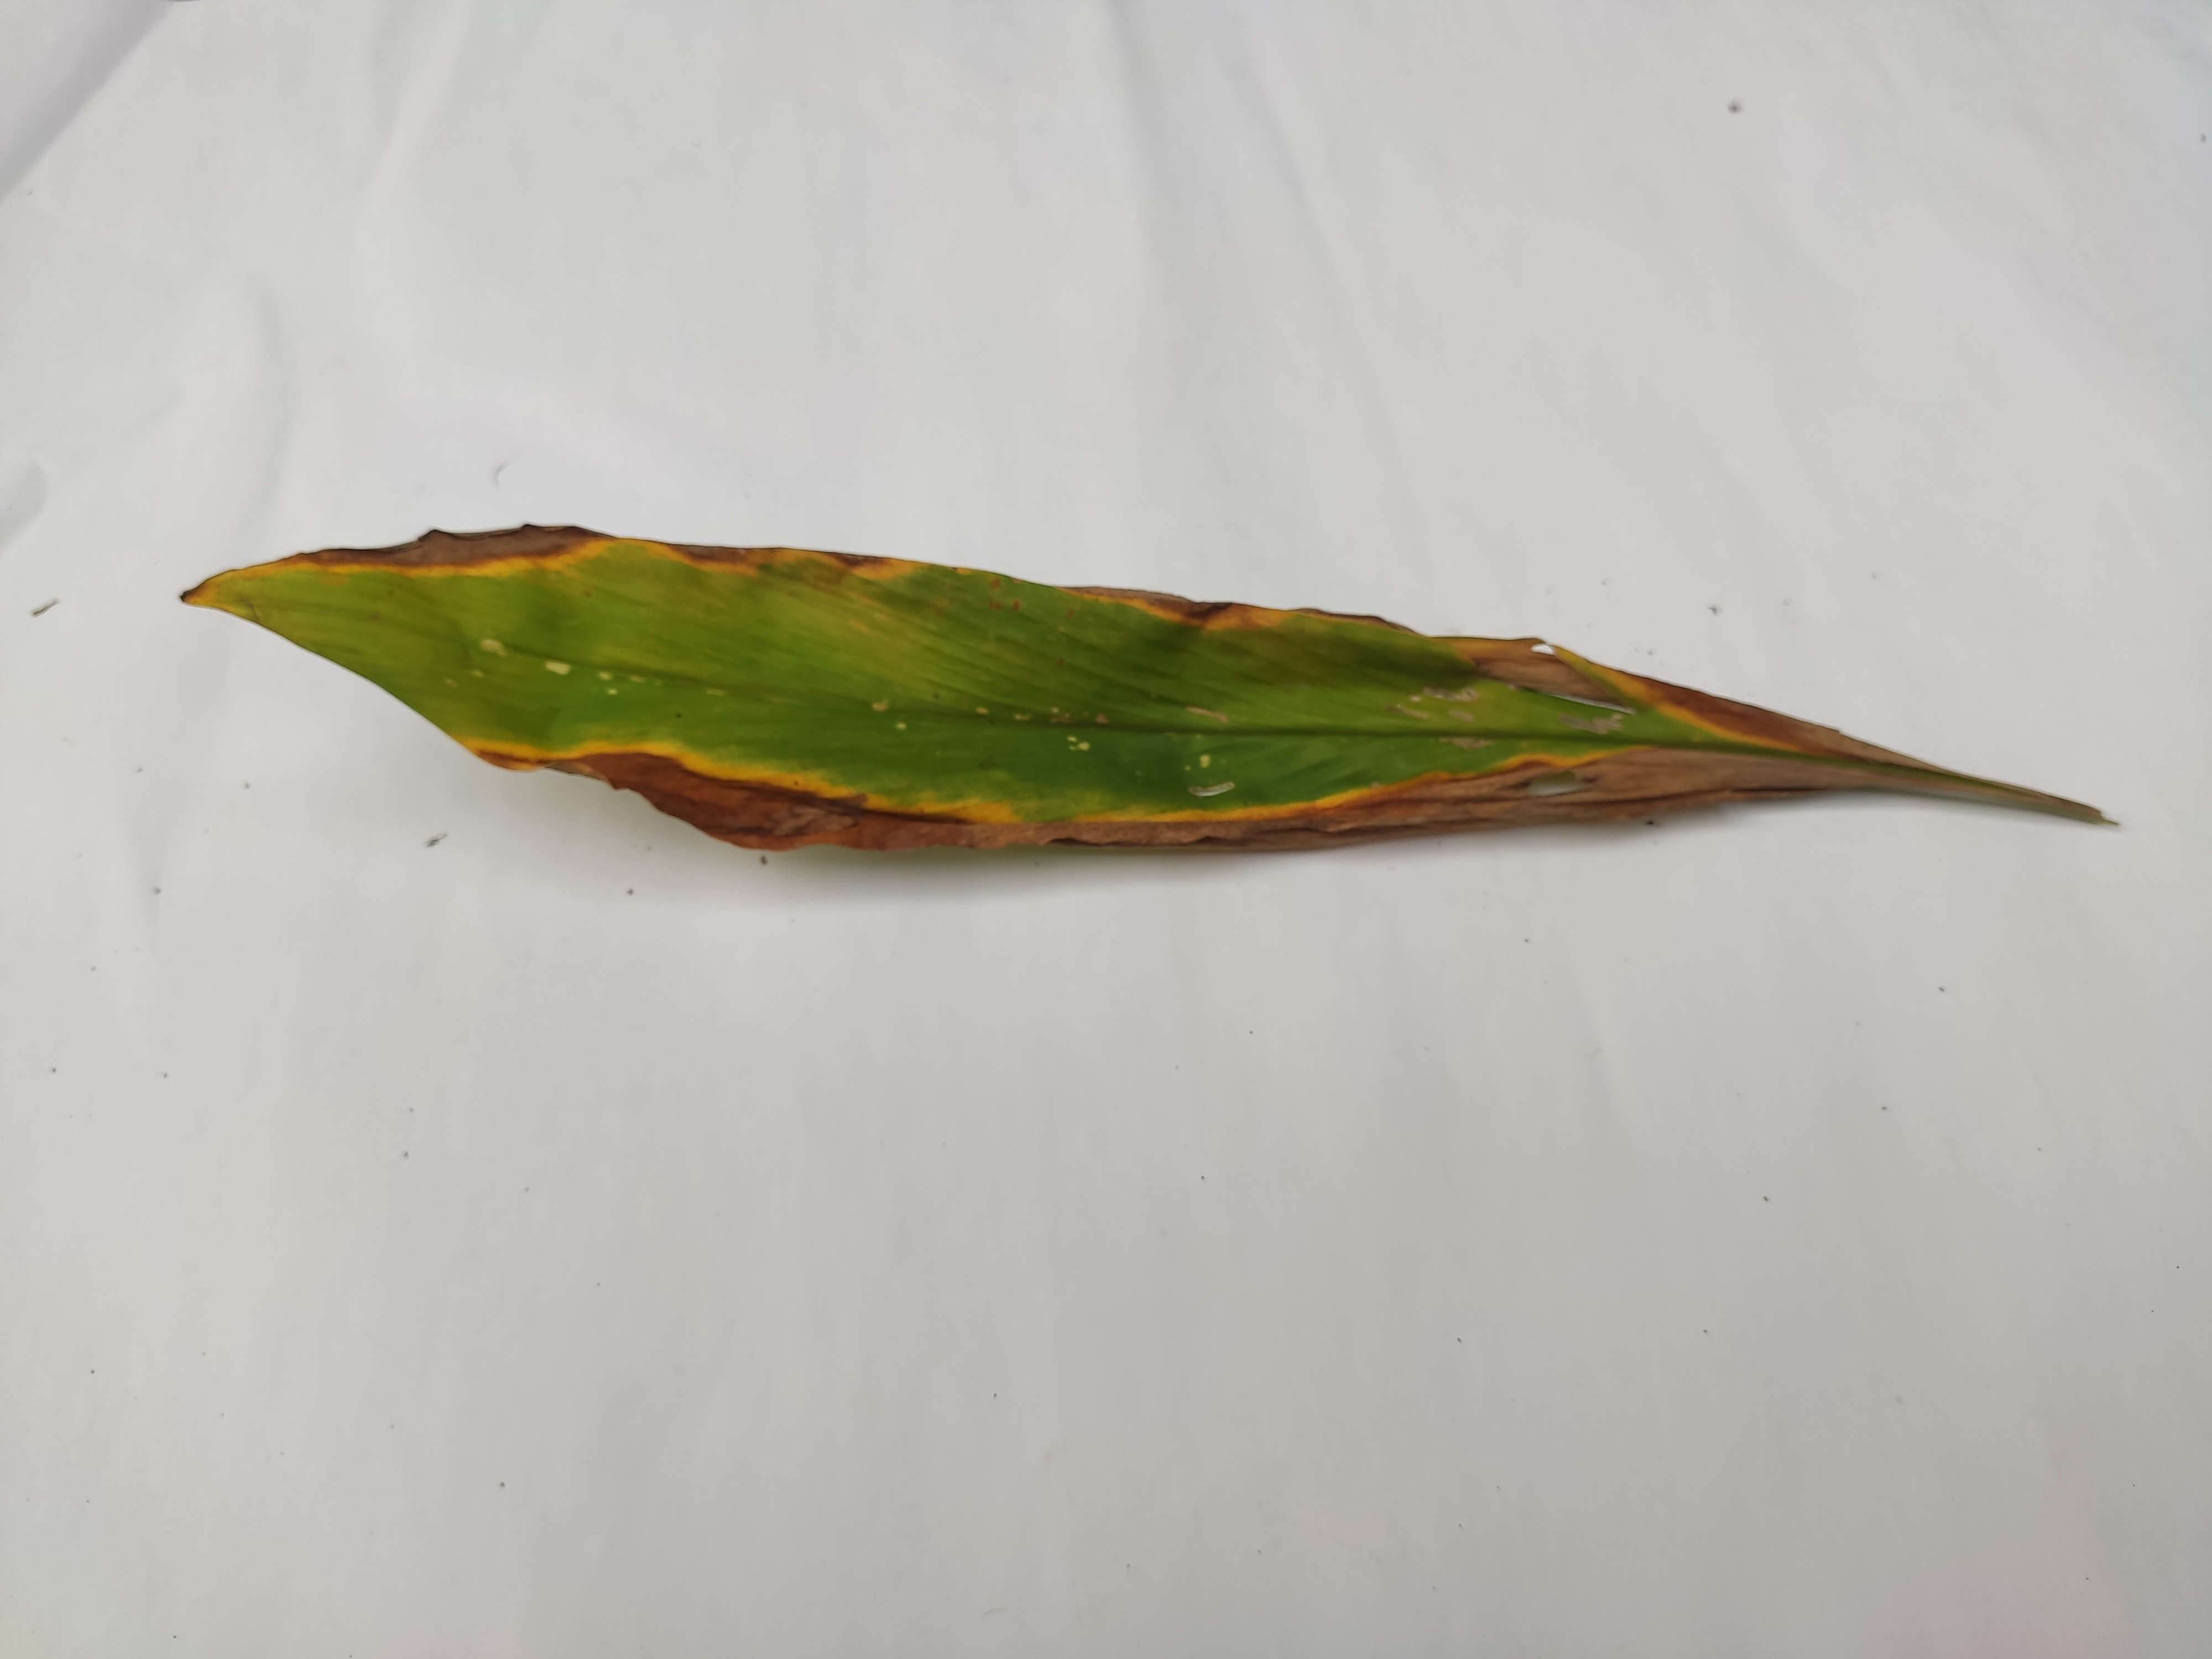
Label: Blotch